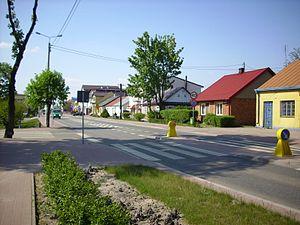
Wisznice est un village polonais de la gmina de Wisznice dans le powiat de Biała Podlaska de la voïvodie de Lublin dans l'est de la Pologne.